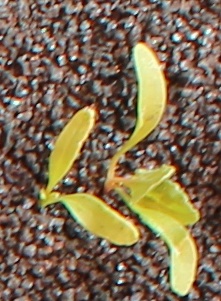
Label: Sugar beet